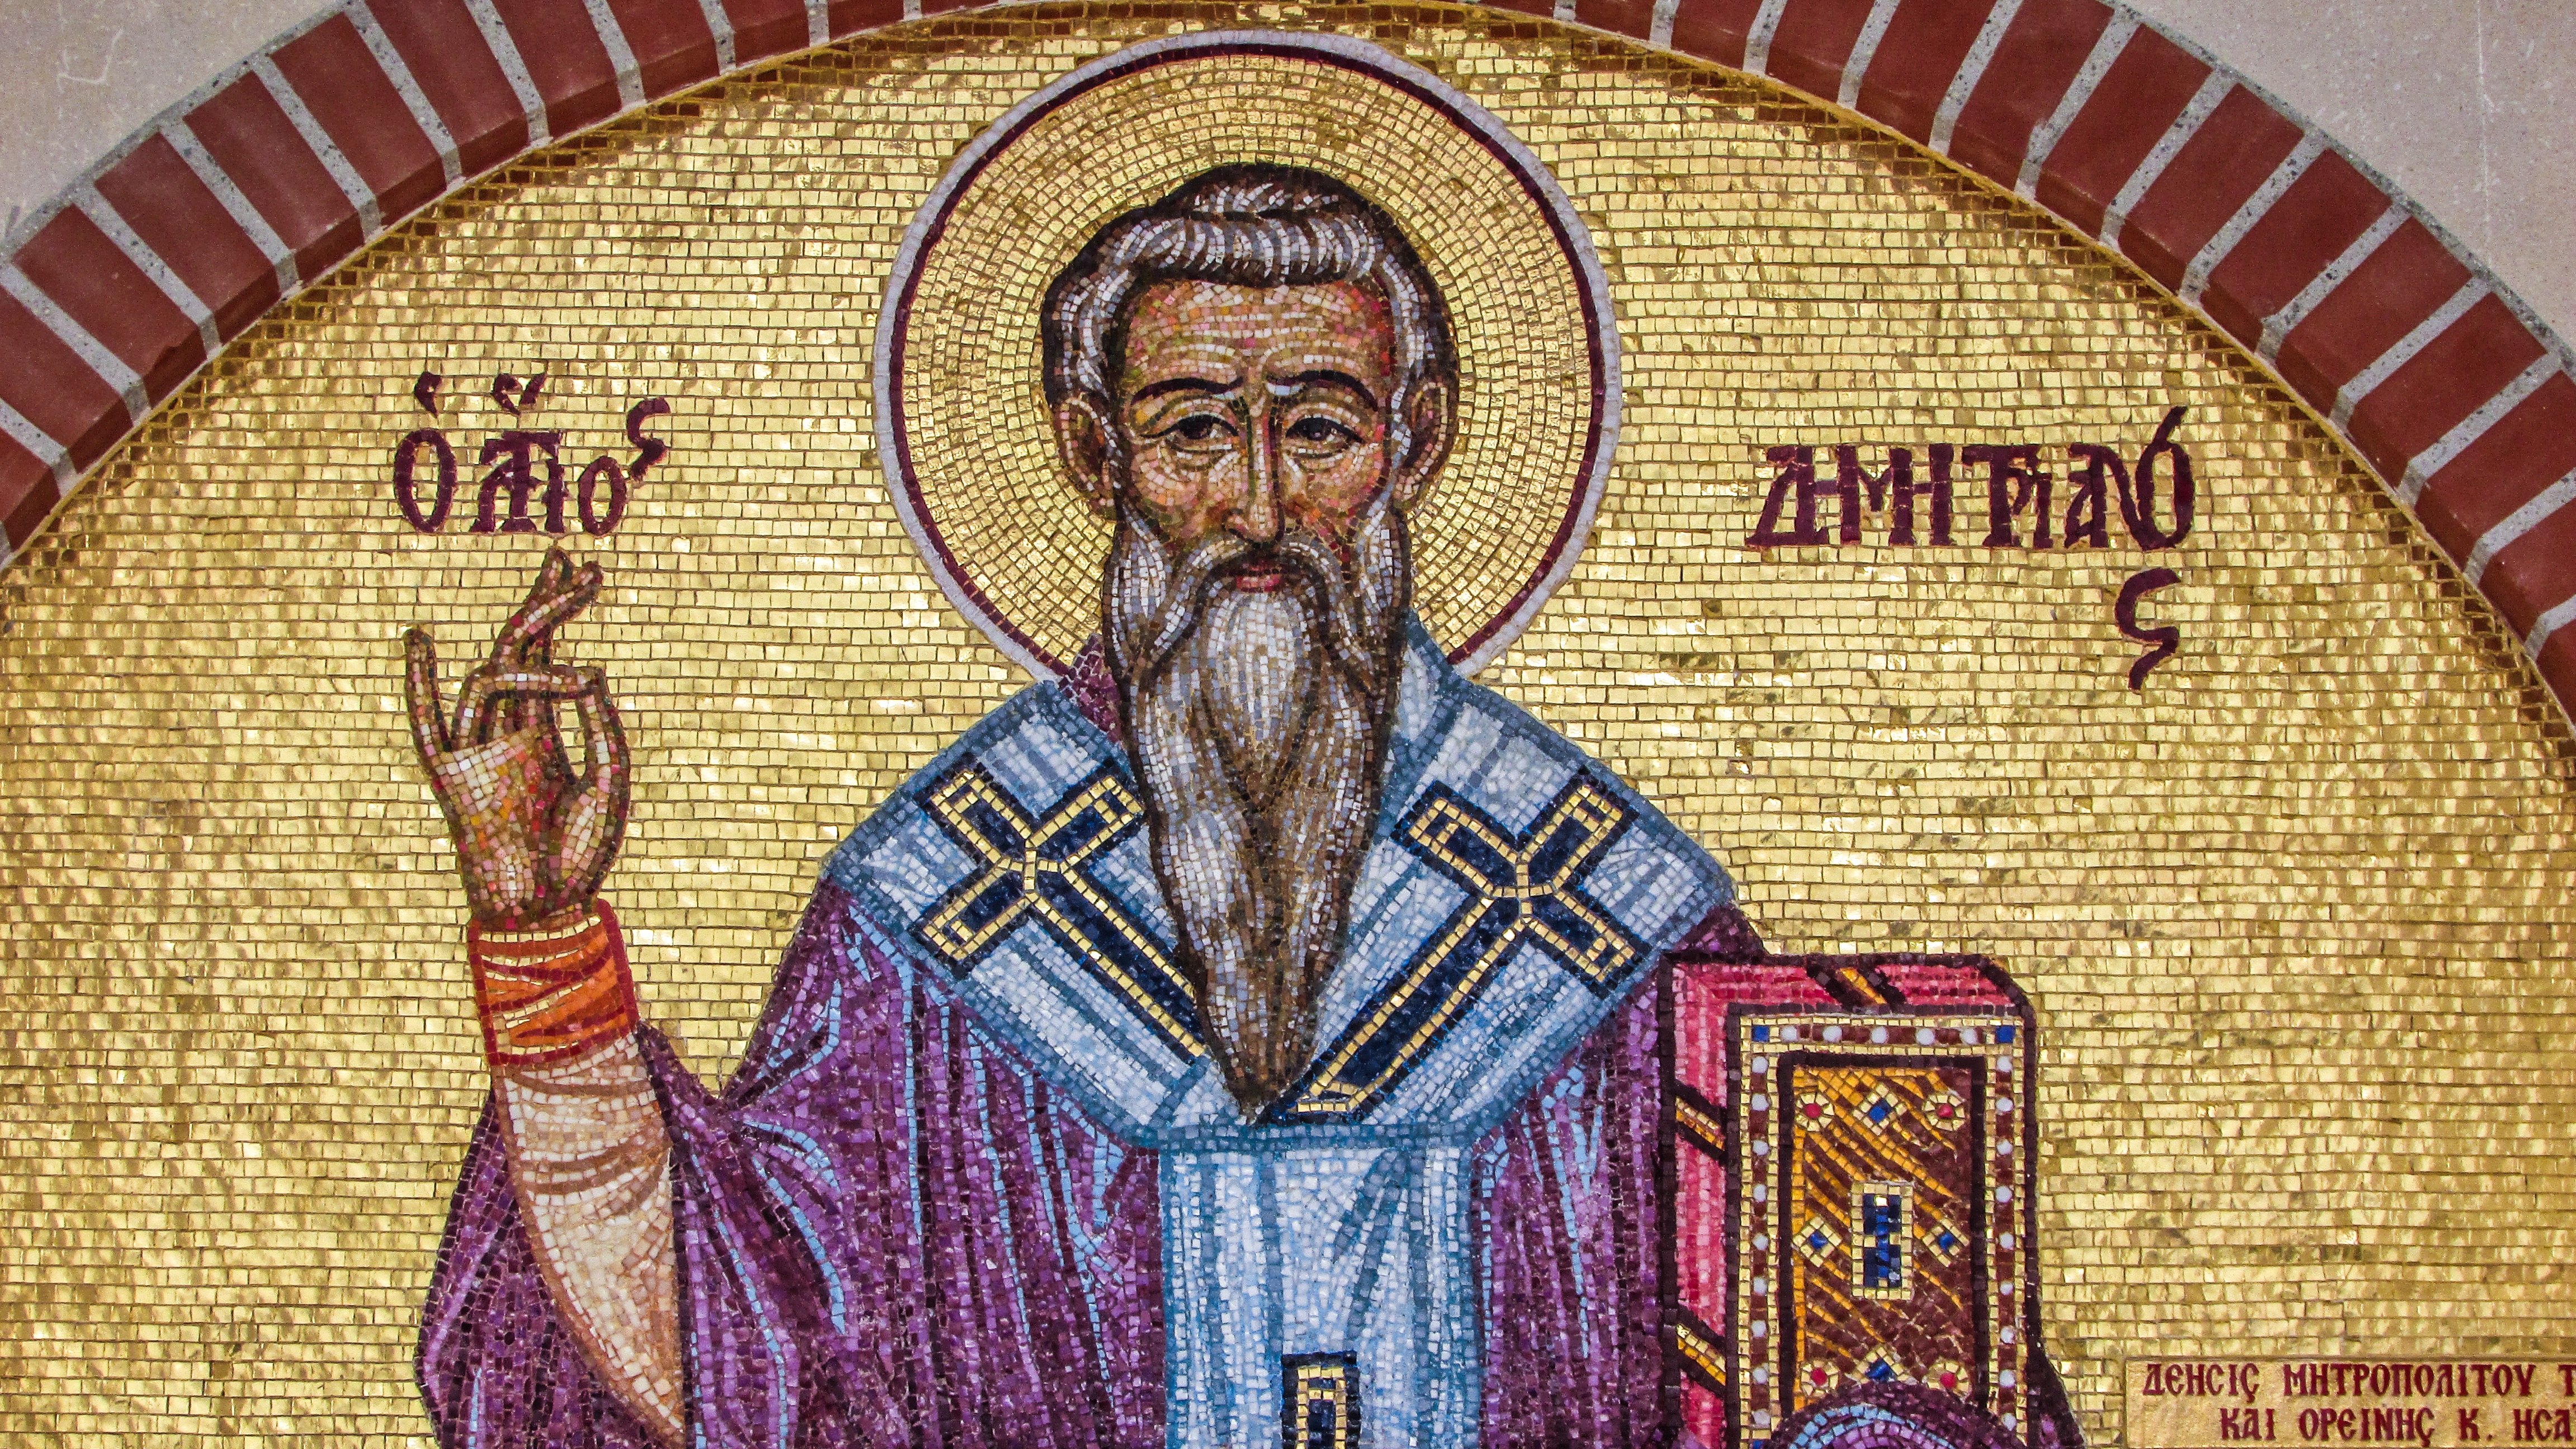
window, religion, church, art, iconography, mosaic, mural, saint, christianity, orthodox, lintel, ayios dimitrianos, ancient history